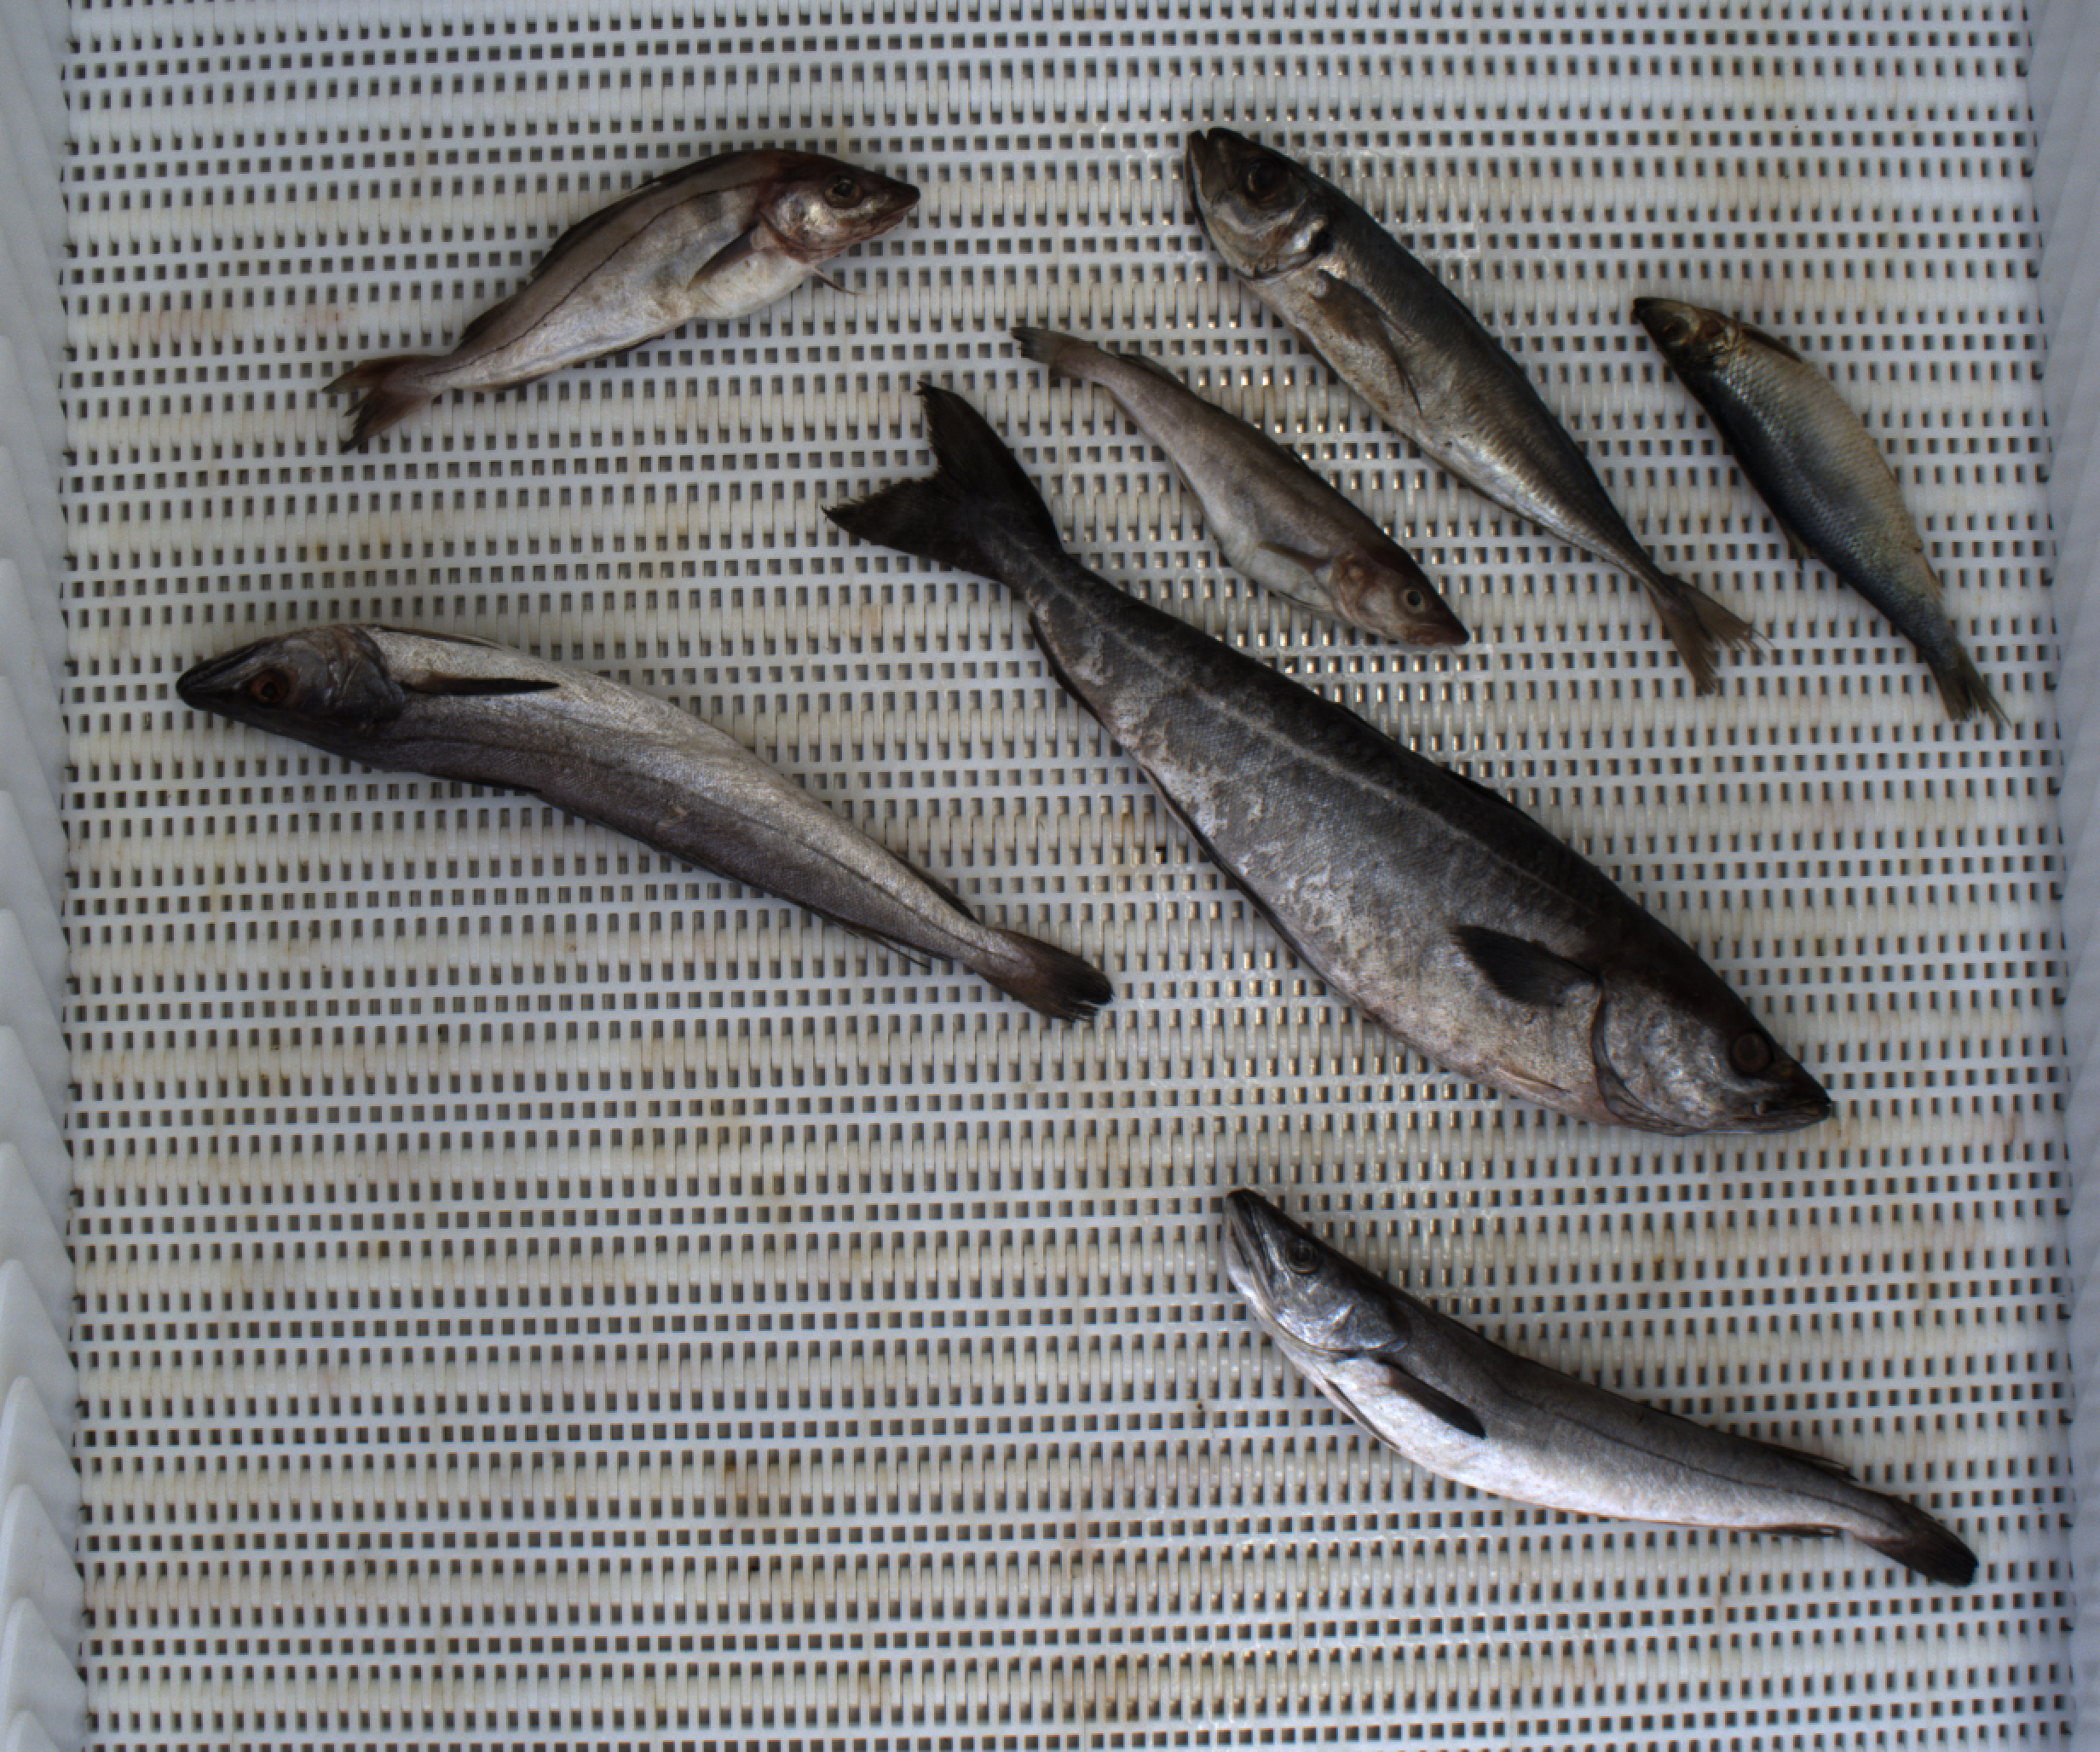
Total fish: 7
Cod: 1
Haddock: 1
Whiting: 0
Hake: 2
Horse mackerel: 1
Saithe: 1
Other: 1